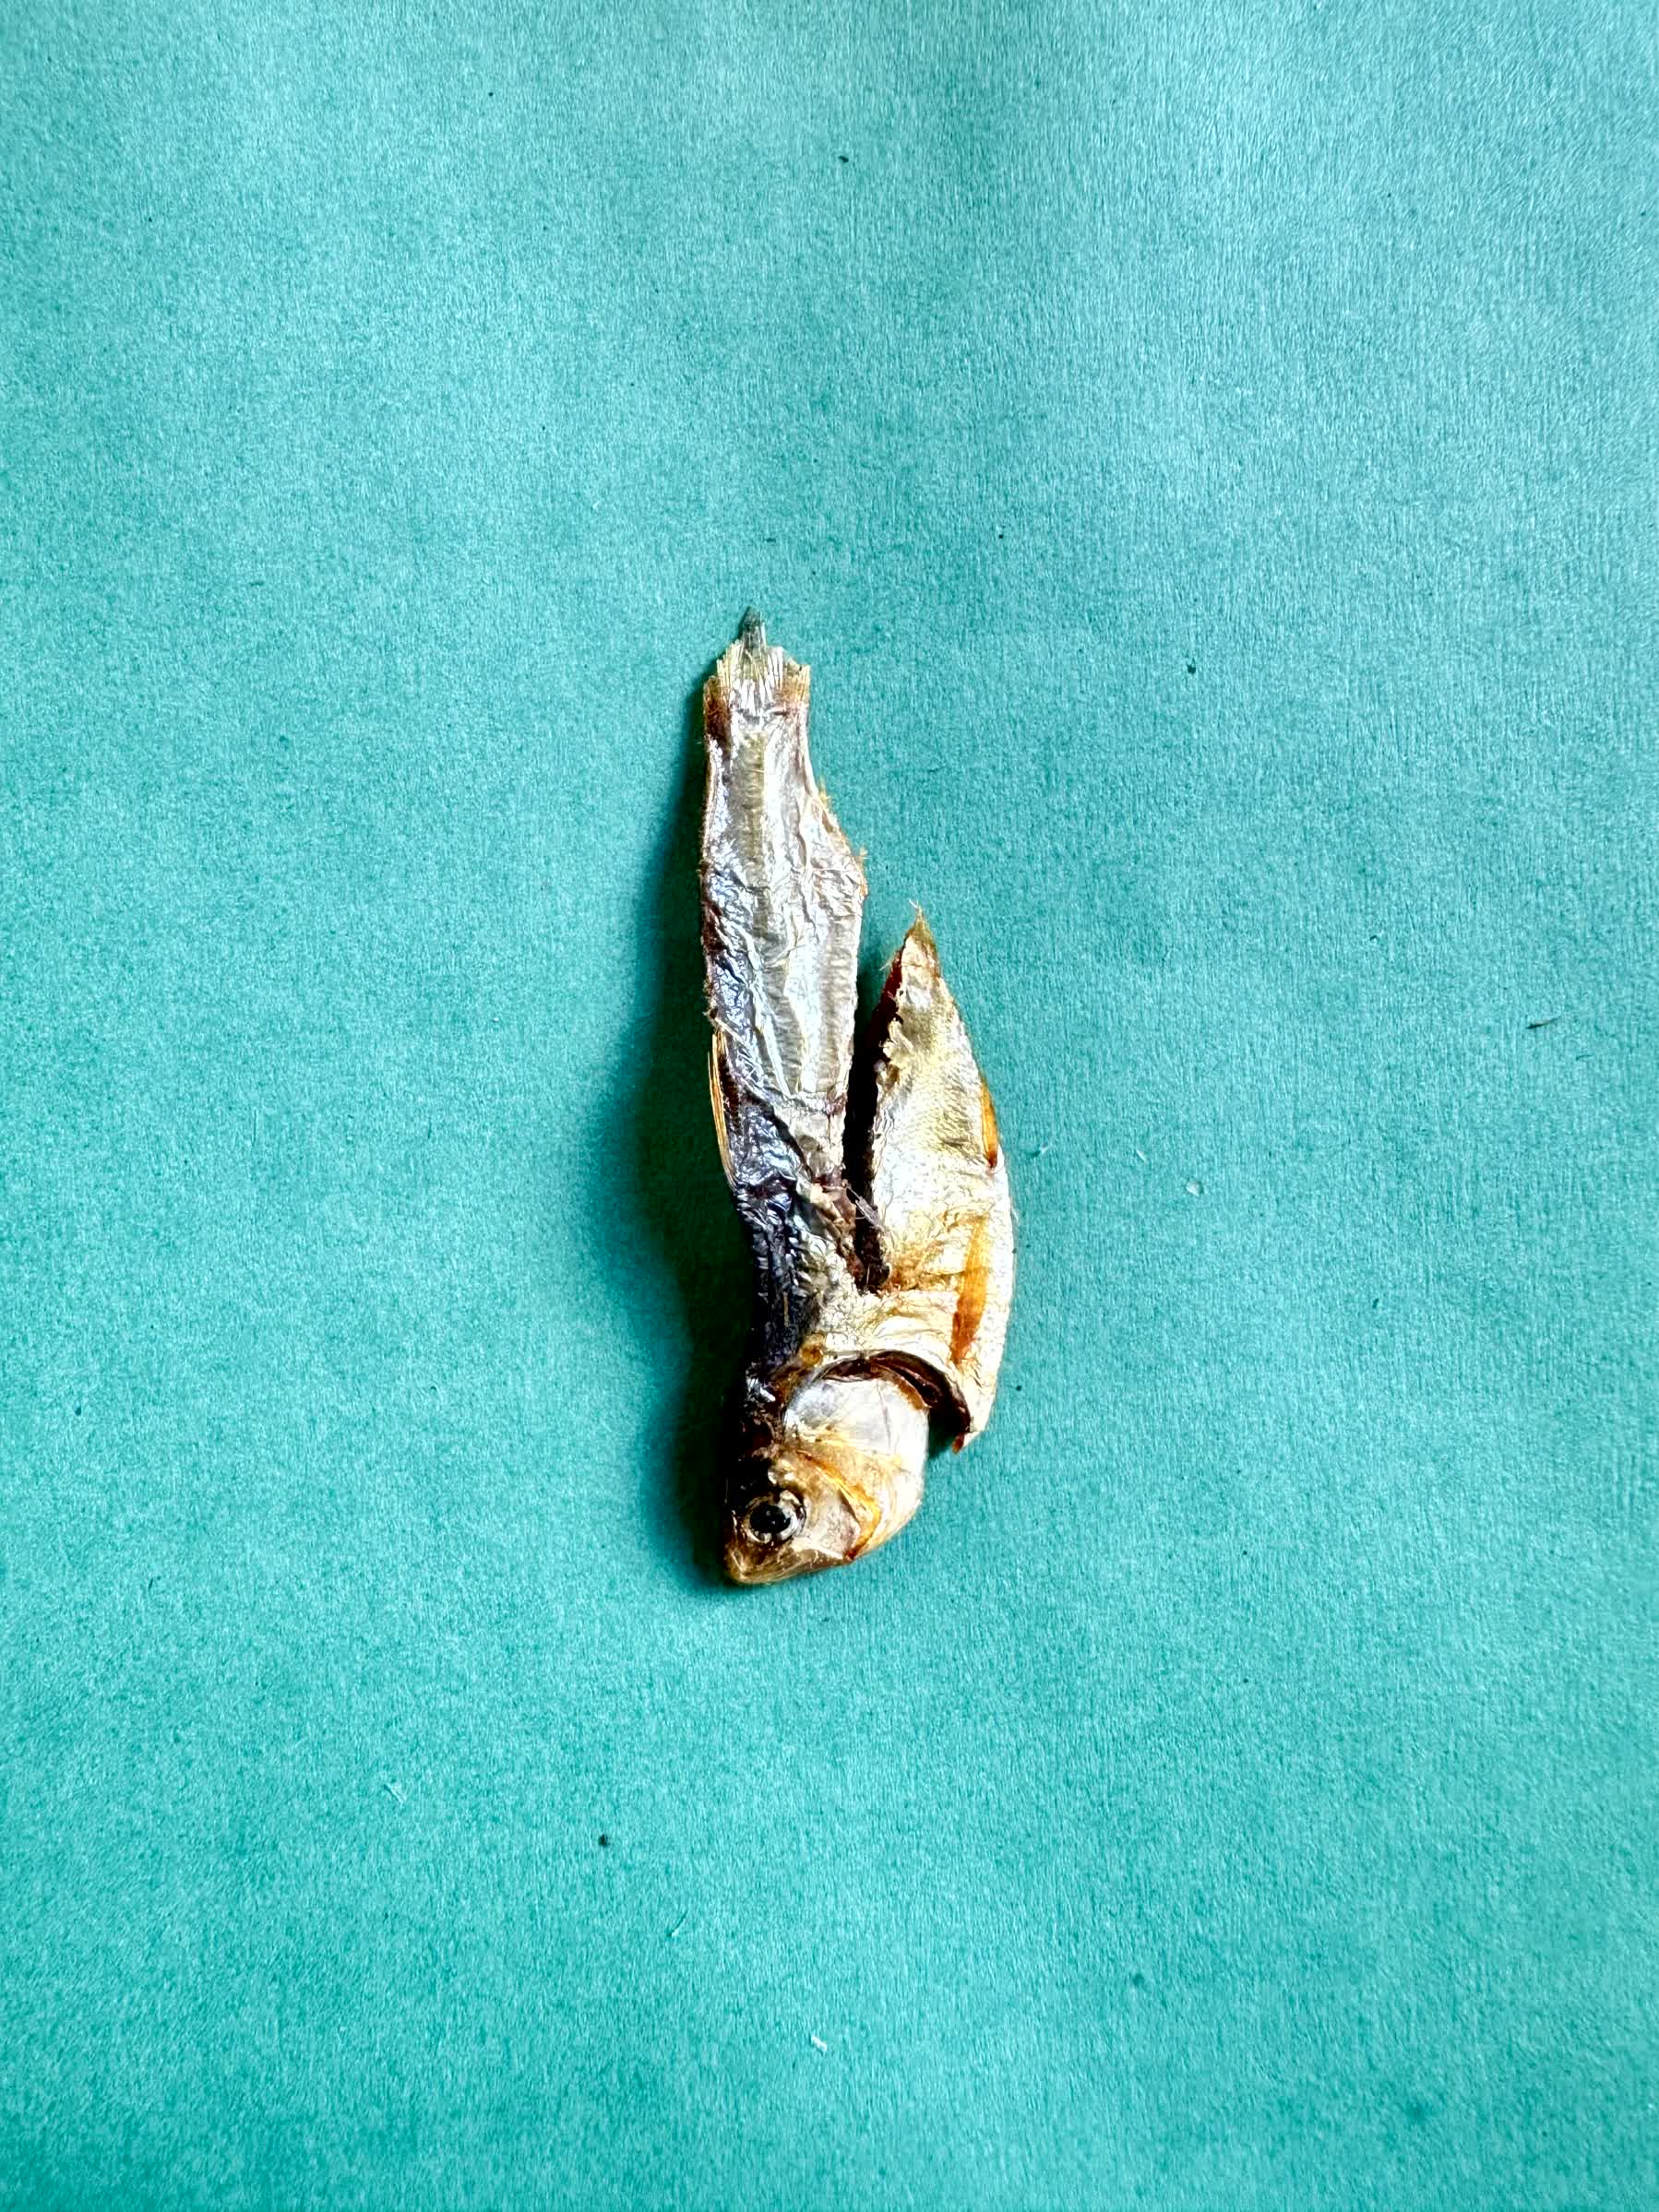
Species: Chapila